Andrea Horwath

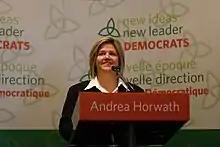
Horwath during a debate in the 2009 NDP leadership election

On November 7, 2008, Horwath officially launched her campaign to win the party's leadership. The leadership election was held March 6–8, 2009. Horwath led on the first two ballots, and won on the third ballot with 60.4% of the vote defeating Peter Tabuns, Gilles Bisson and Michael Prue.